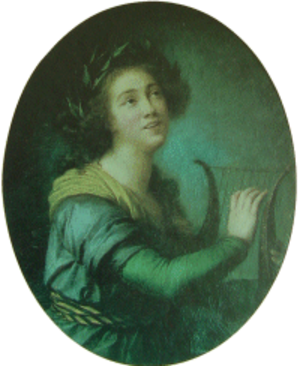
29 octobre : création à Fontainebleau de Daphnis et Églé, pastorale héroïque de Jean-Philippe Rameau sur un livret de Charles Collé.